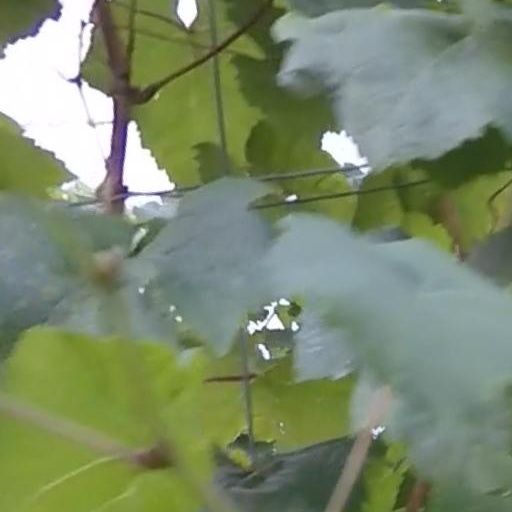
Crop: grape